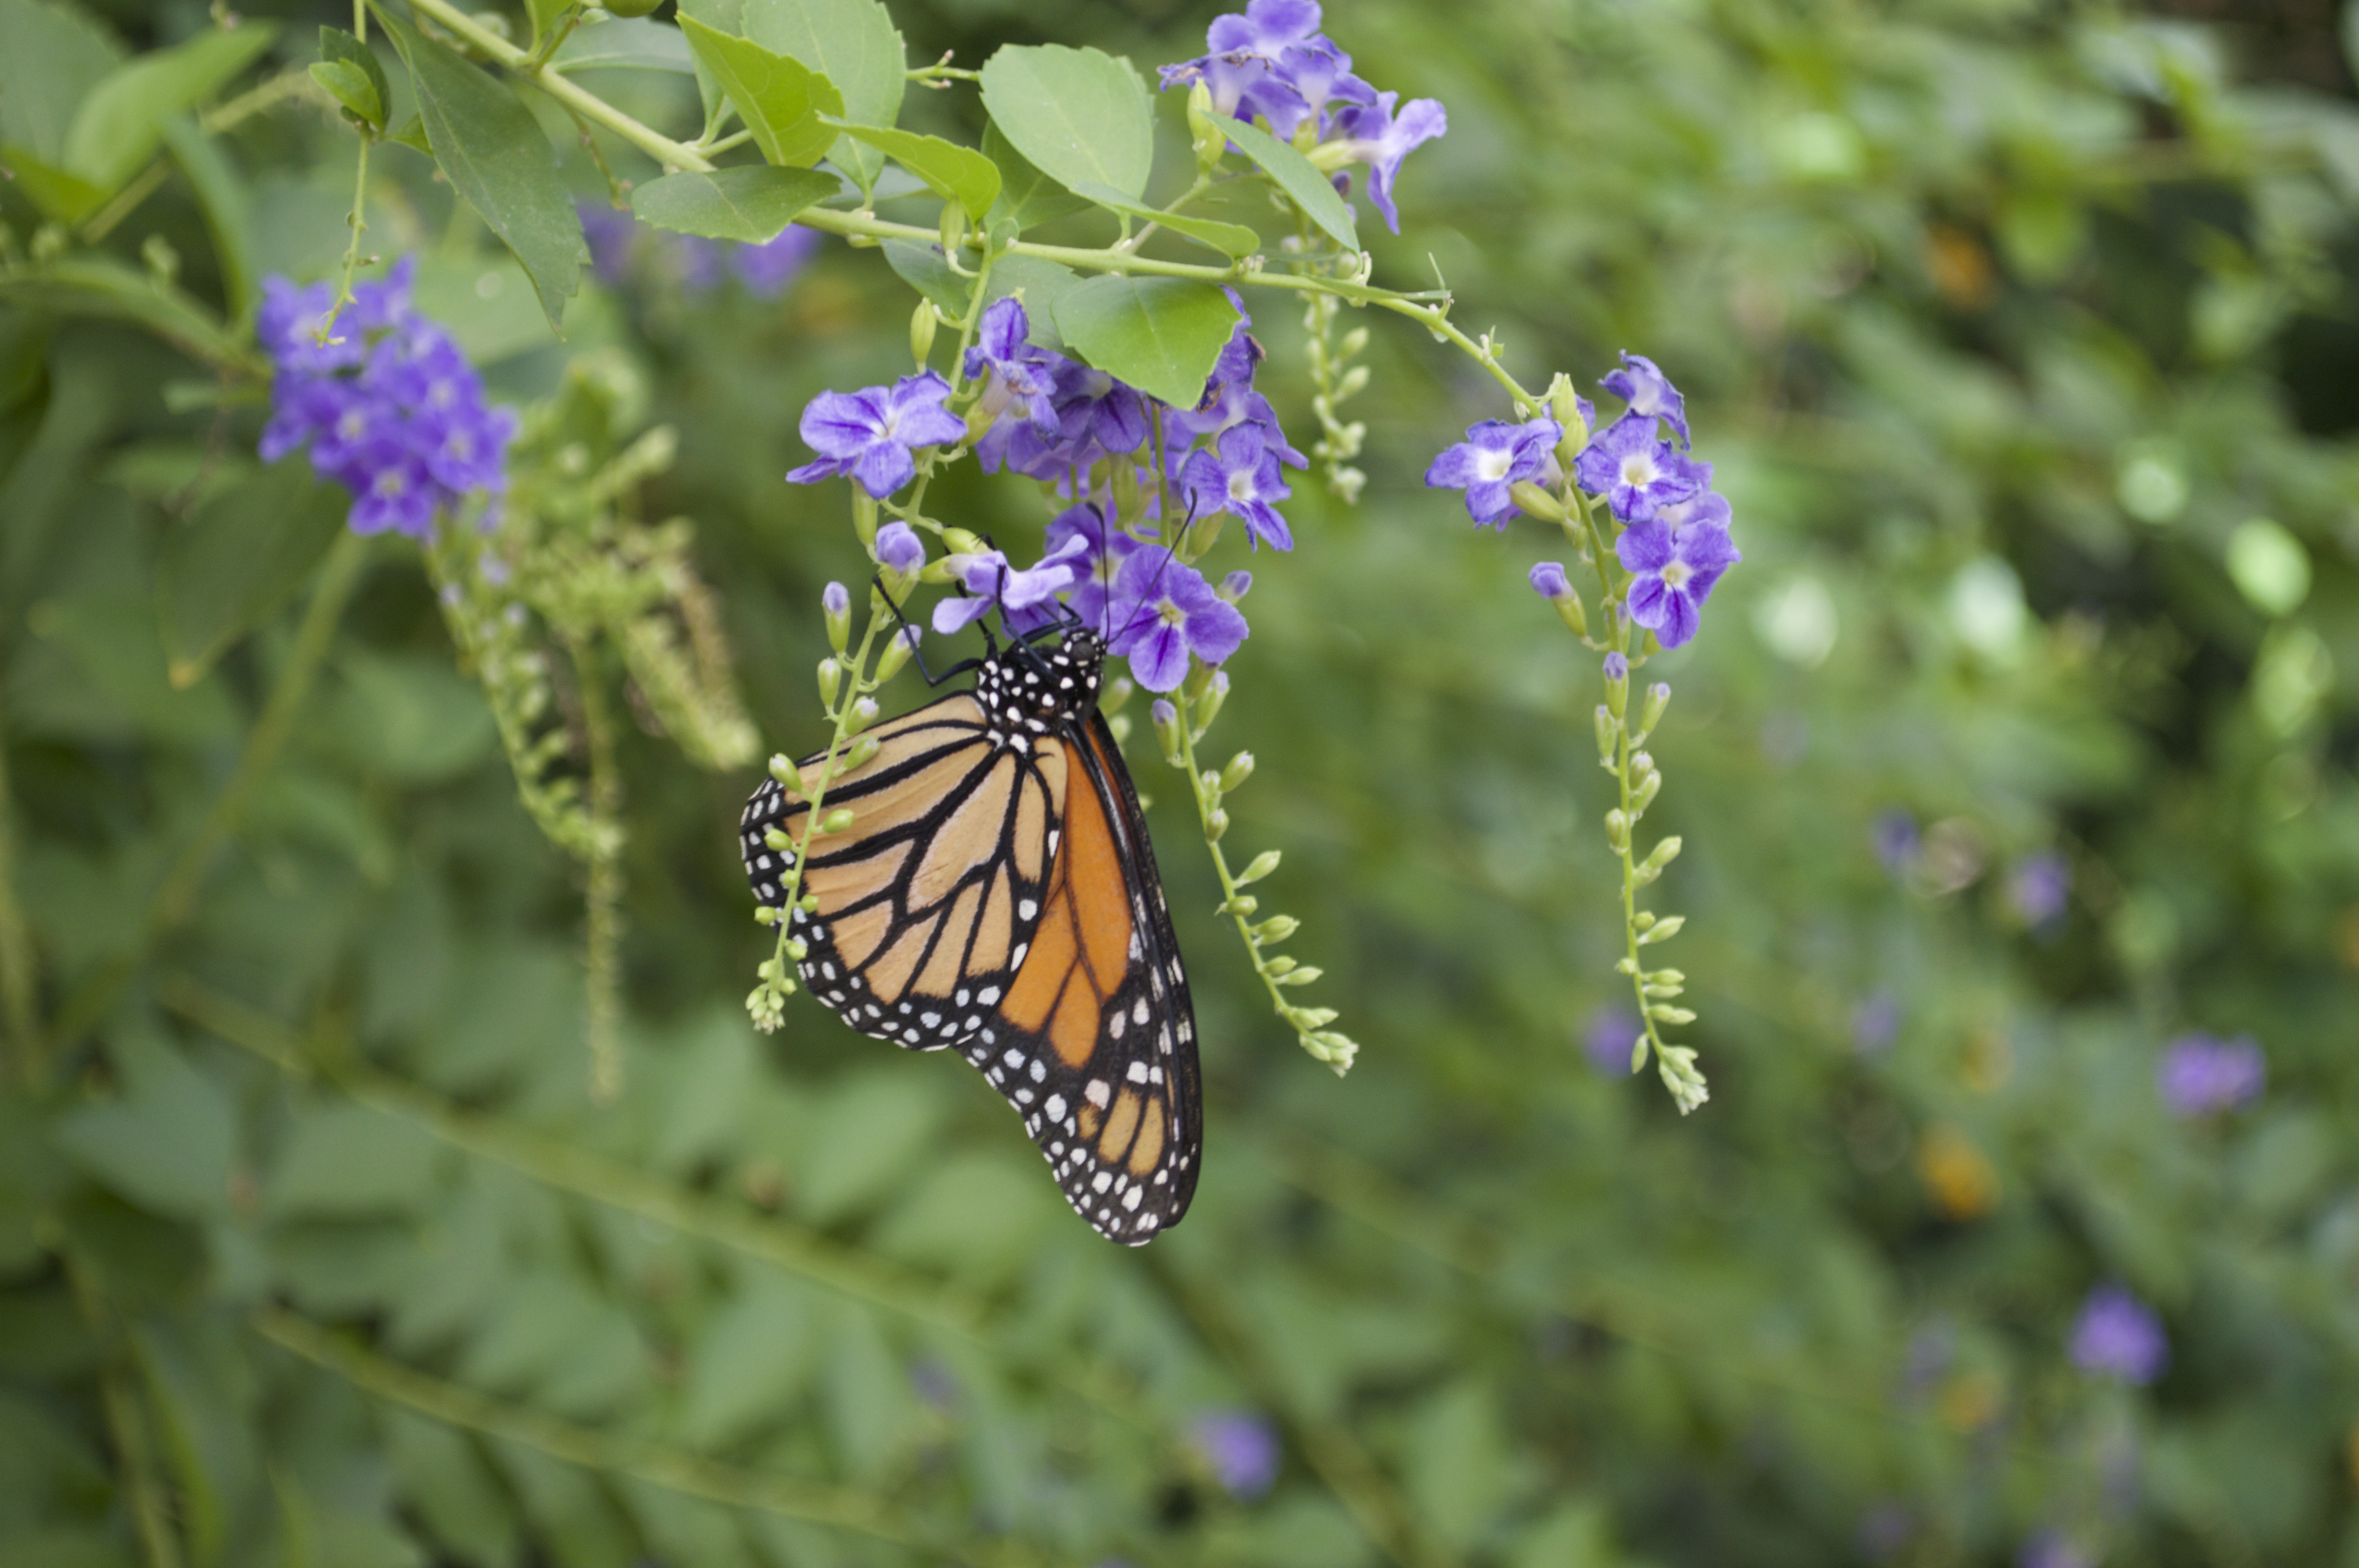
nature, grass, plant, meadow, prairie, flower, wildlife, orange, insect, america, bug, botany, butterfly, garden, flora, fauna, invertebrate, wildflower, monarch, monarch butterfly, mexico, wings, rainforest, south america, nectar, north america, macro photography, arthropod, pollinator, central america, north american, moths and butterflies, lycaenid, danaus plexippus